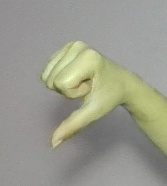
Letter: waw